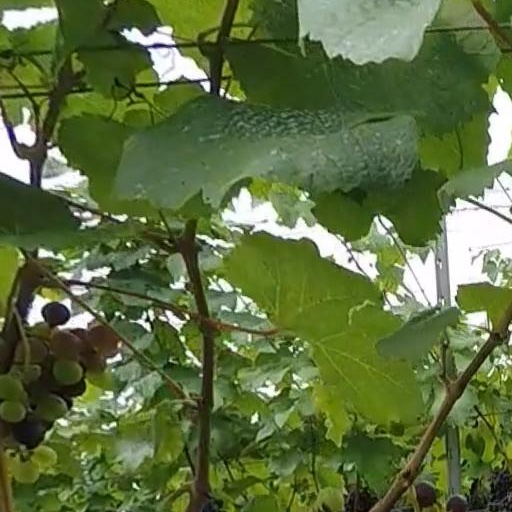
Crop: grape